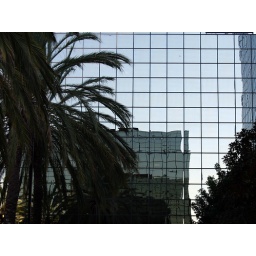
Reflections bouncing around on three glass buildings around a square.